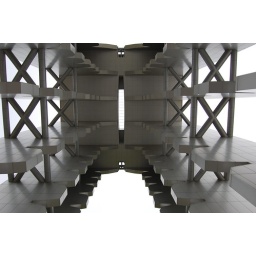
This was the view standing in the hollowed out bottom of the tower and looking up.